Short-tailed woodstar

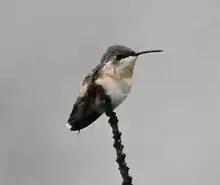
Catamayo - Ecuador

The short-tailed woodstar is about long and weighs about . It and the gorgeted woodstar ("Chaetocercus heliodor") are the smallest birds in South America, though the little woodstar ("C. bombus") is only slightly longer. It has a very short, slightly decurved, black bill. Both sexes have shining green upperparts. Males have a white stripe from the bill to below the eye. Their gorget is glittering violet and the breast white with dingy flanks. Their very short tail's central feathers are green and the rest blackish. Females lack the bright gorget; their underparts are pale buffy whitish to cinnamon buff. Their tail is like the male's with the addition of white tips on the outer feathers.